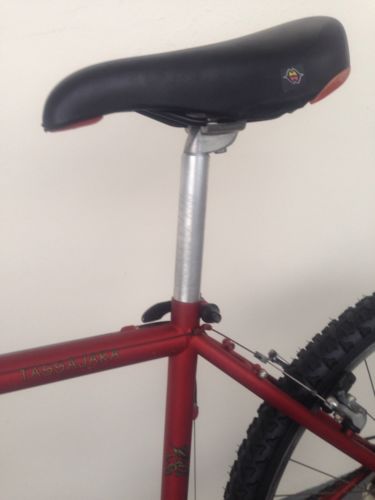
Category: bicycle